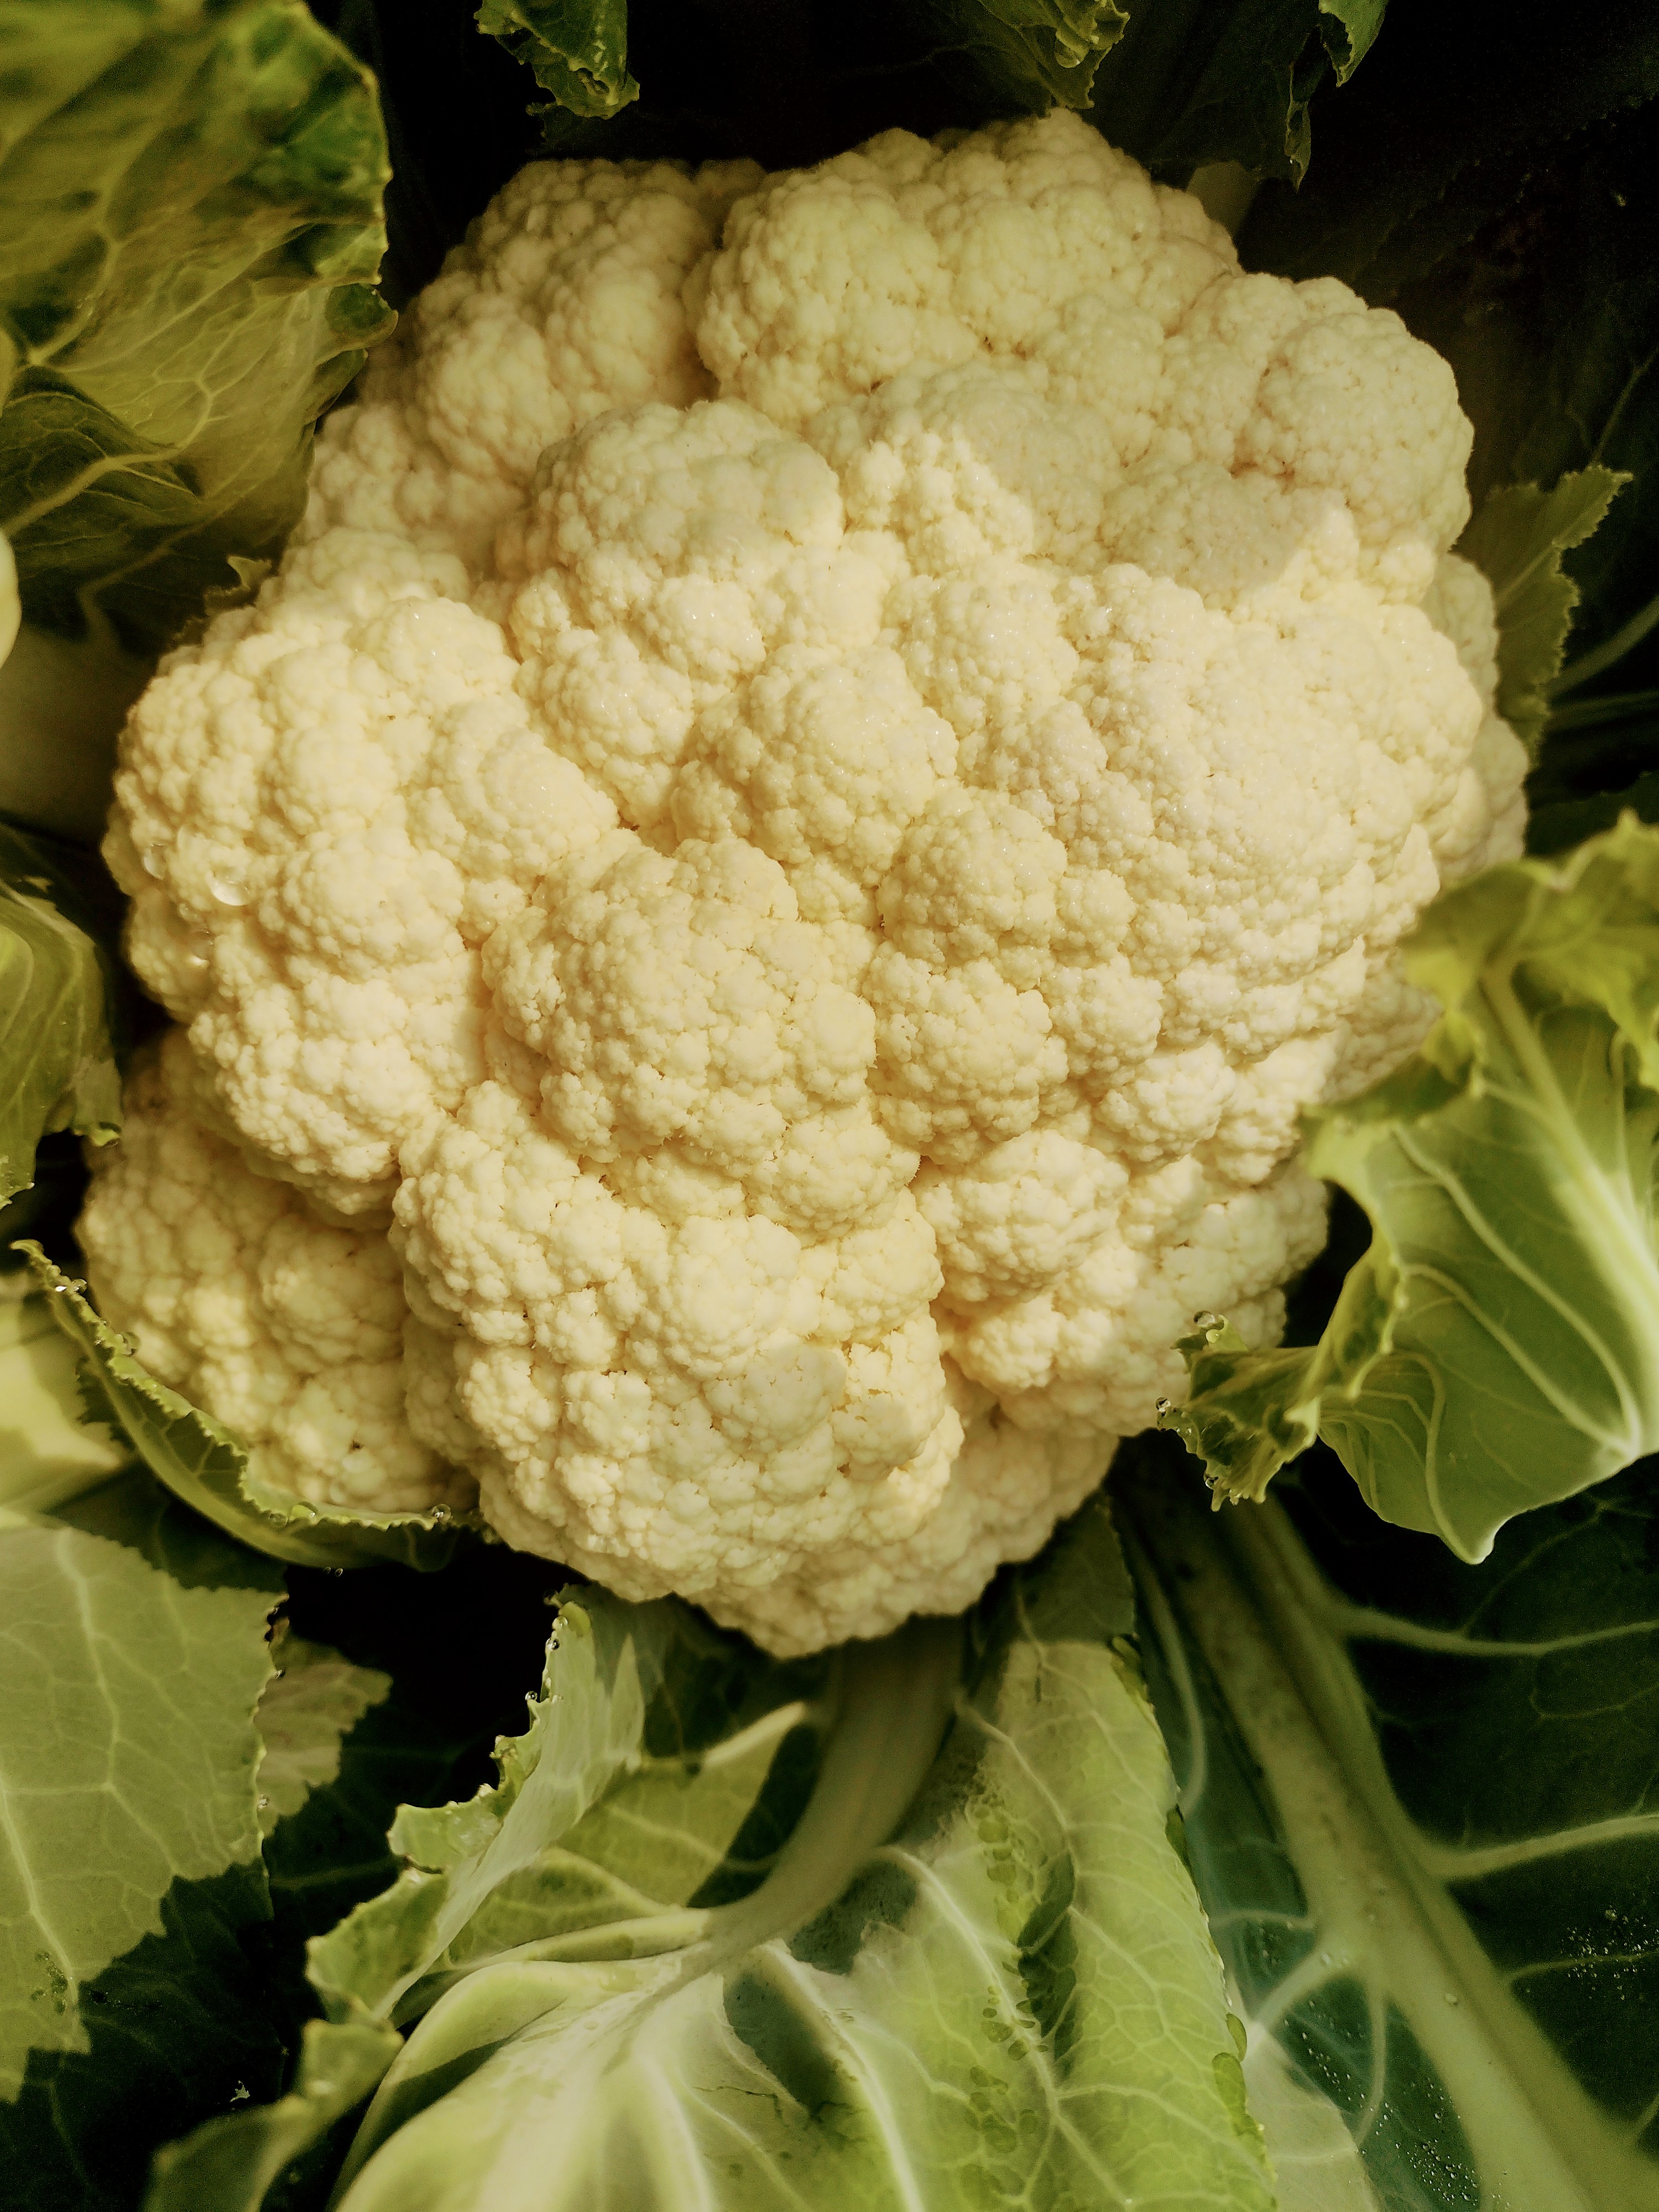
Label: No disease